William D. Boyce

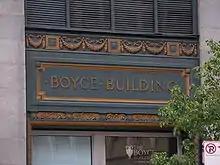
Entrance to the "Boyce Building" at 500–510 North Dearborn Street, Chicago

Boyce hired his son, Ben, when he was 20 years old, giving him high-level positions in his water and power businesses in and around Marseilles and Ottawa. However, their relationship was often strained by Boyce's high expectations and Ben's carelessness with his funds in activities such as betting on horse races.